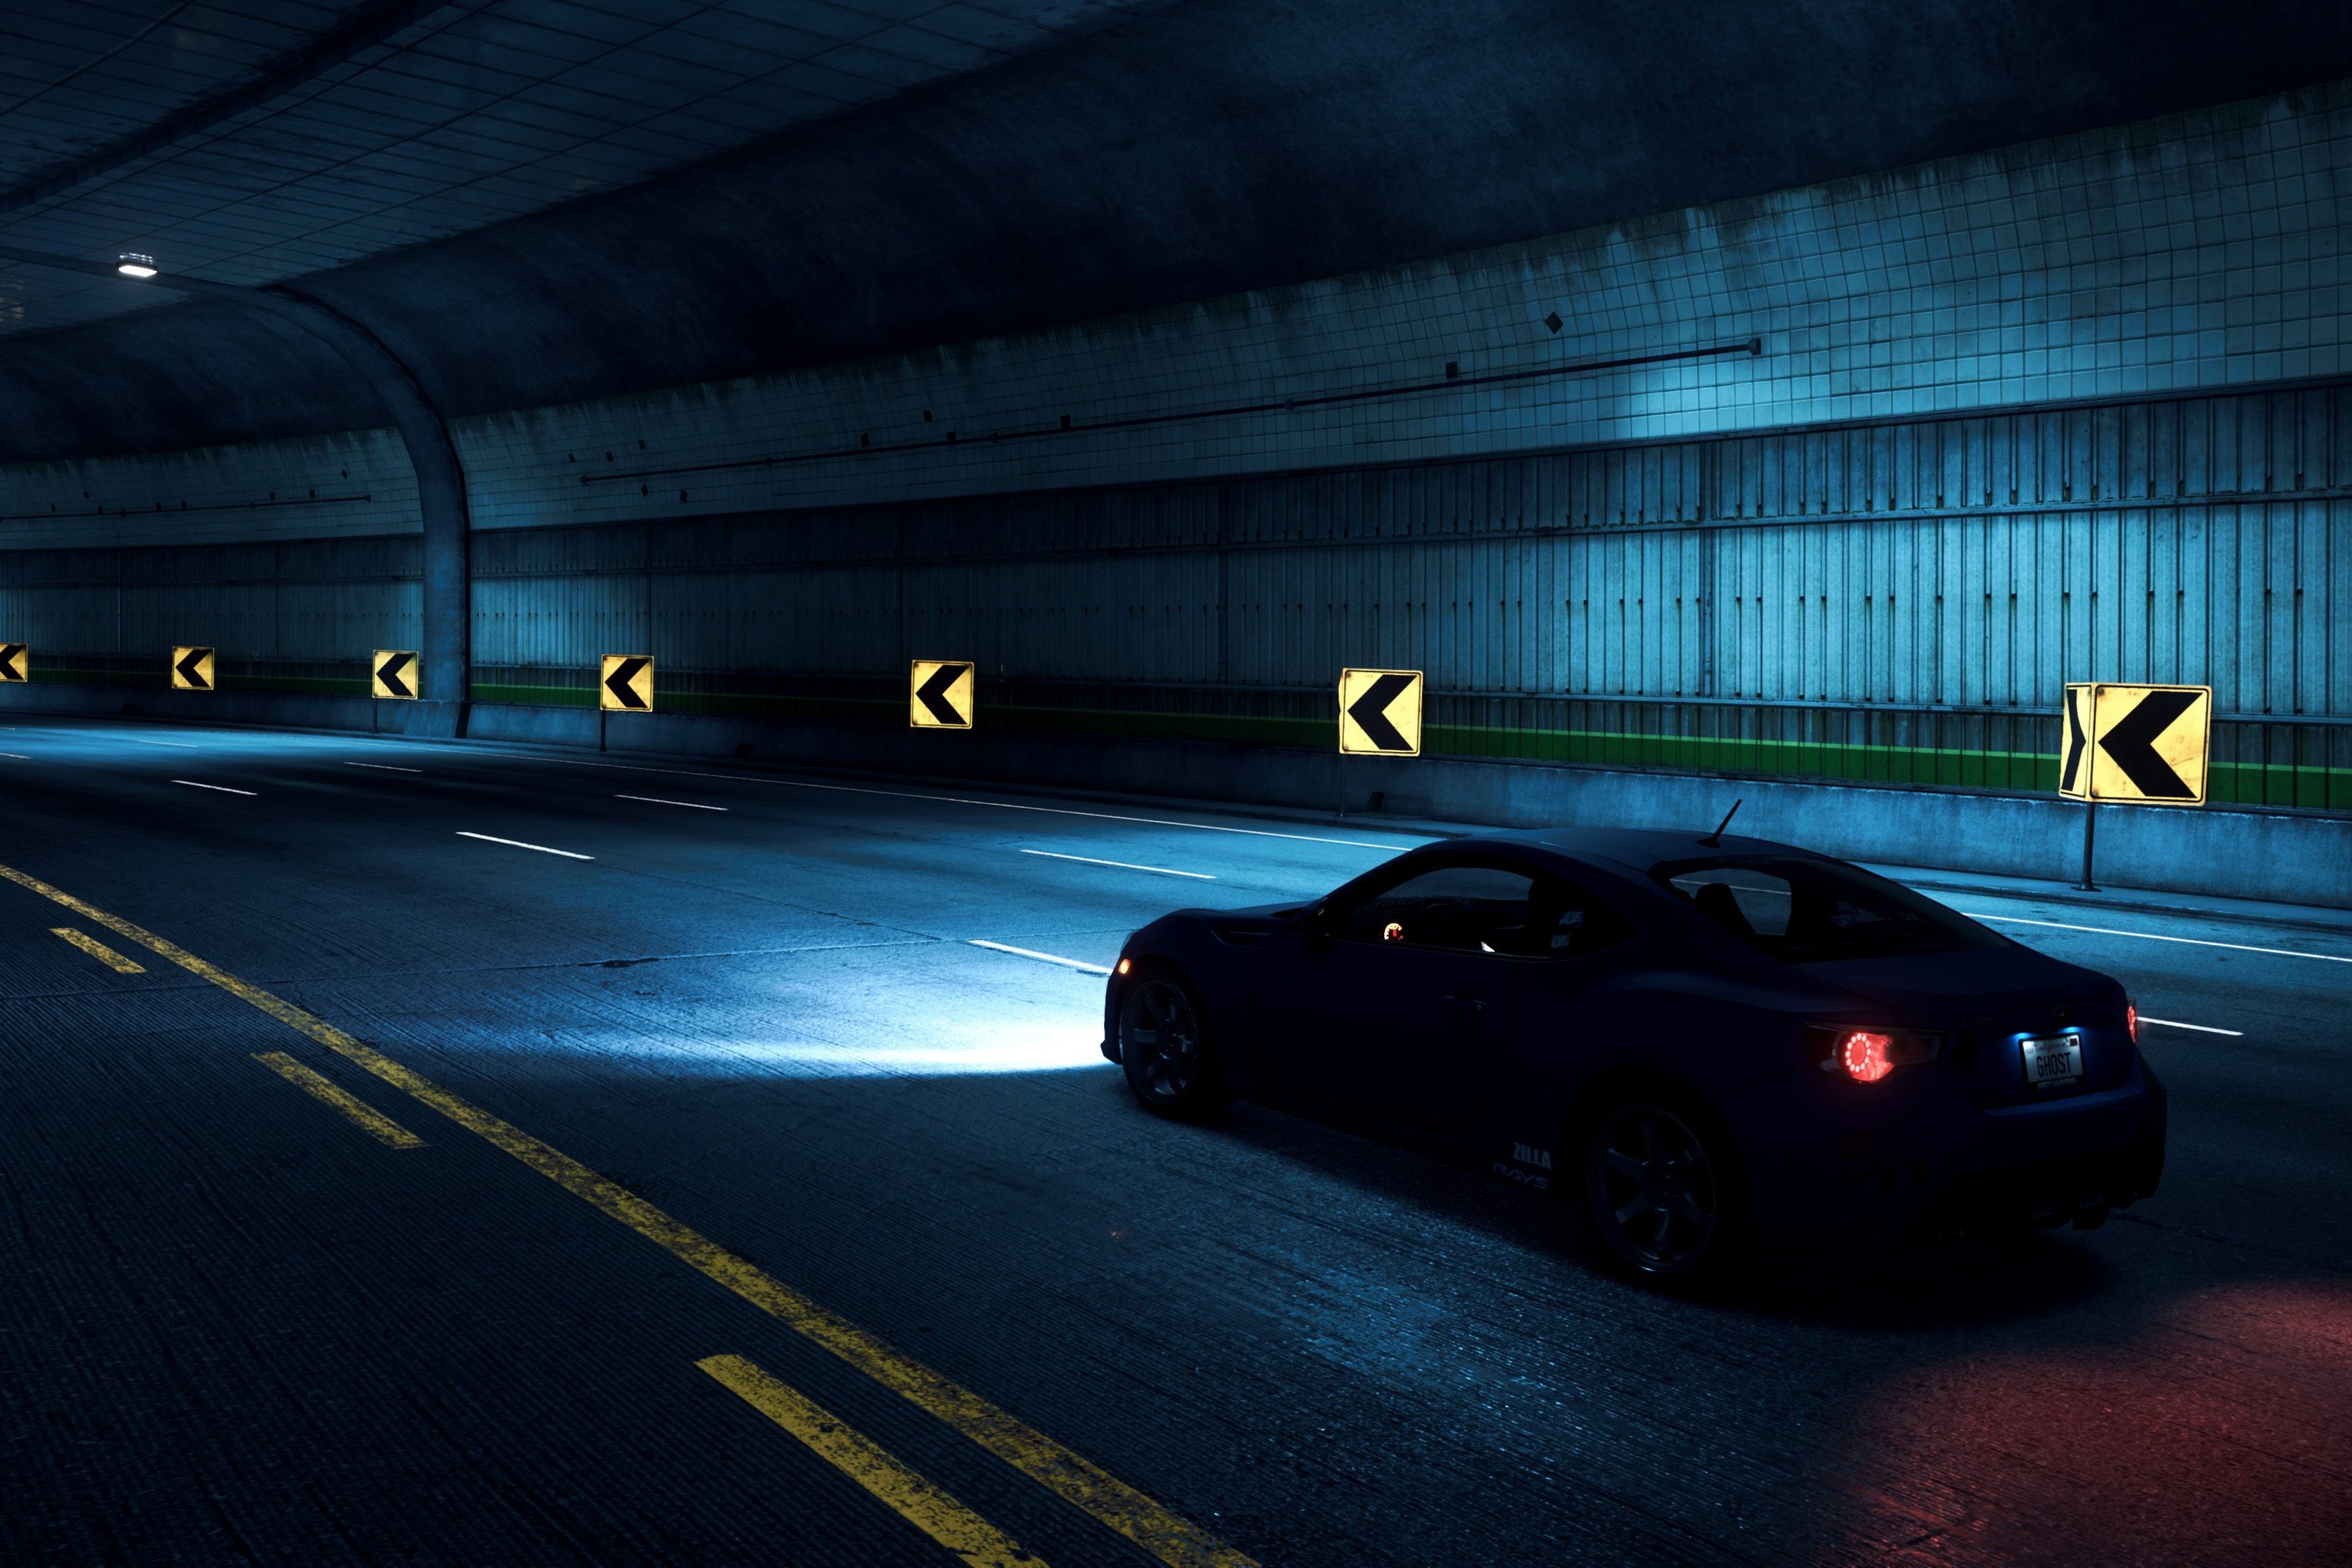
vehicle, car, automotive design, performance car, automotive lighting, night, road, midnight, sports sedan, darkness, sports car, street racing, auto racing, driving, rolling, racing, asphalt